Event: Nepal Earthquake
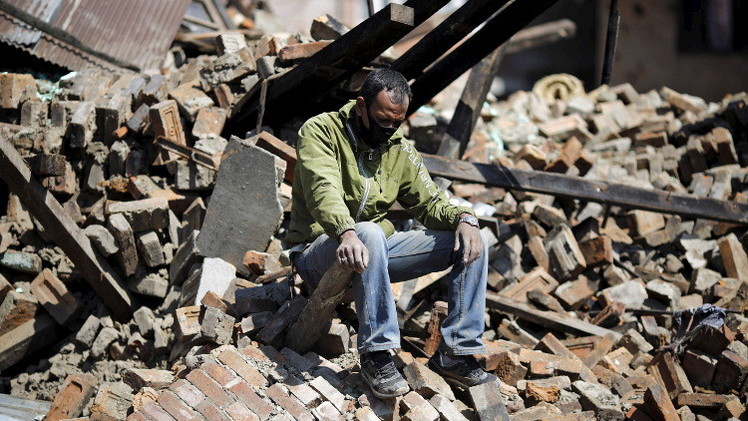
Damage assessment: damage